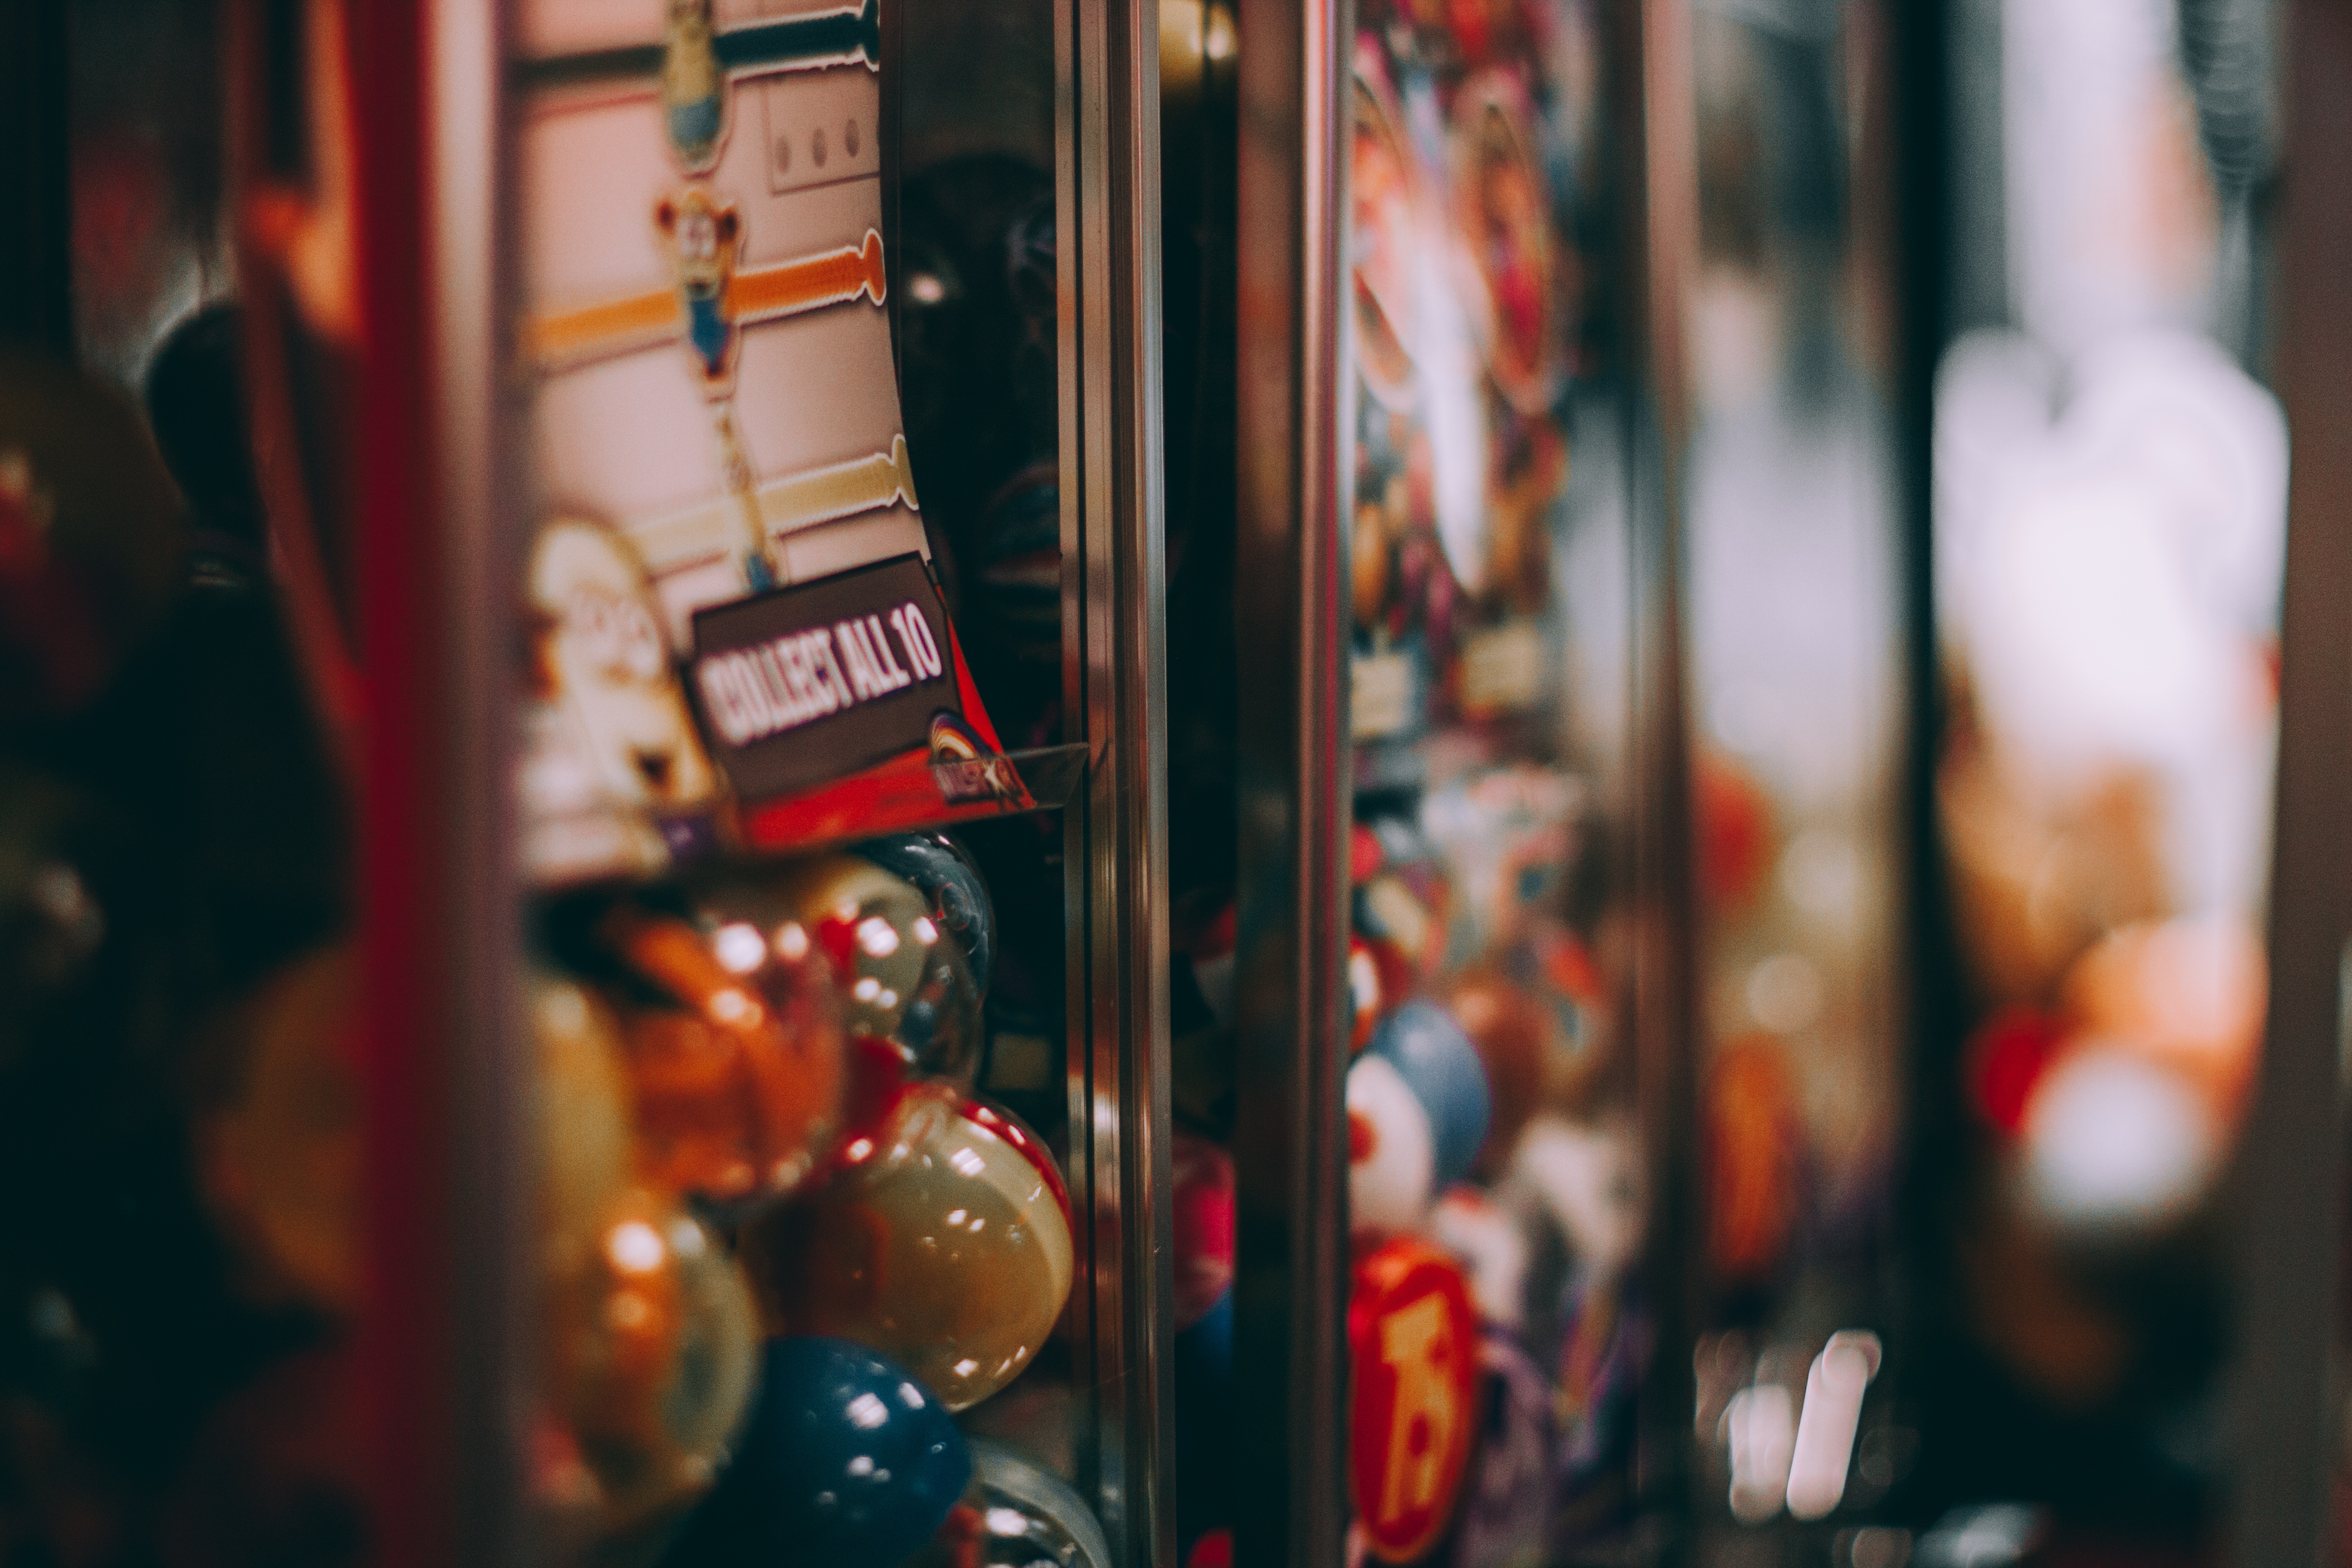
red, color, machine, drink, toy, slot machine, arcade, slot